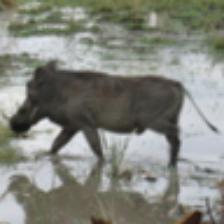
Label: NonHuman